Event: Nepal Earthquake
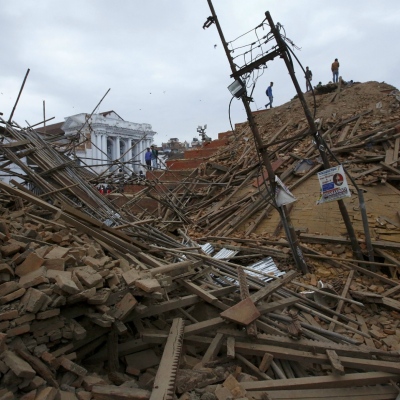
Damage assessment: damage